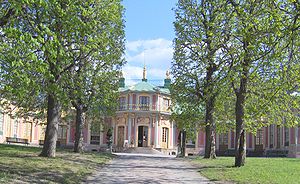
Drottningholm Slot / Galleri
Drottningholm Slot er et svensk lystslot på Lovön i Mälaren nær Stockholm. Lystslottet har været den kongelige regents private residens siden 1981.